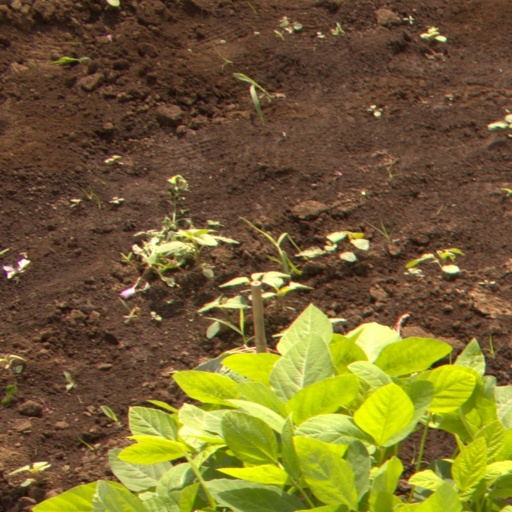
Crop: soybean